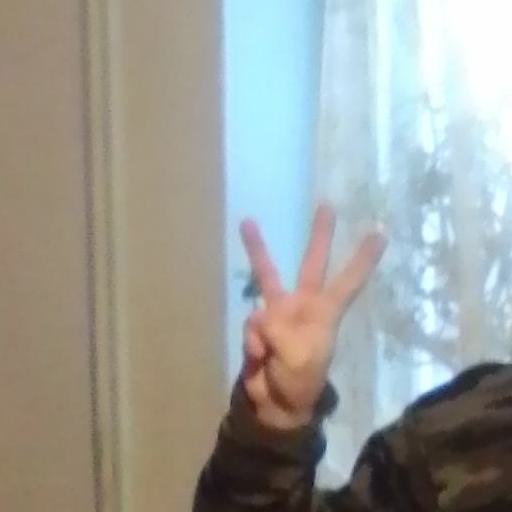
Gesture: three